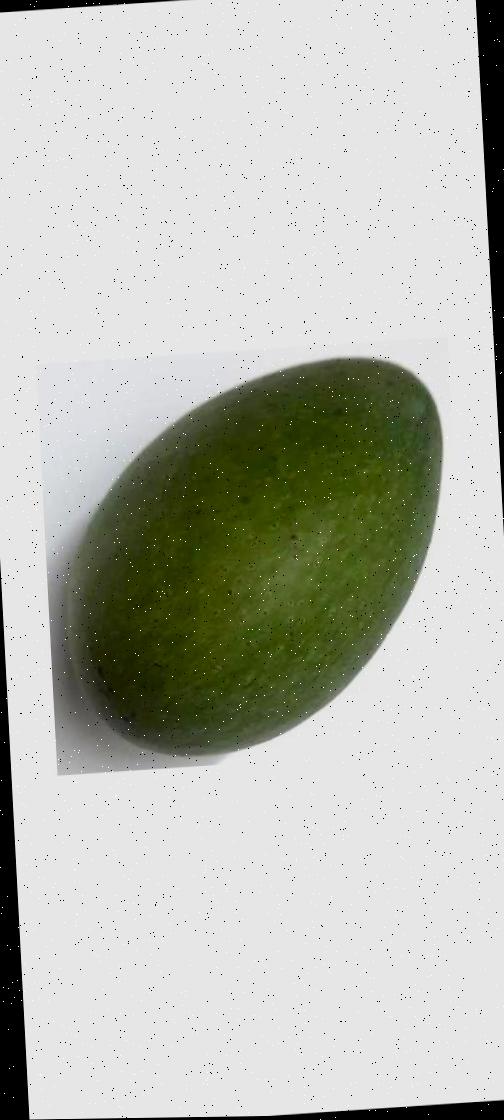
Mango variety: Ashshina Zhinuk